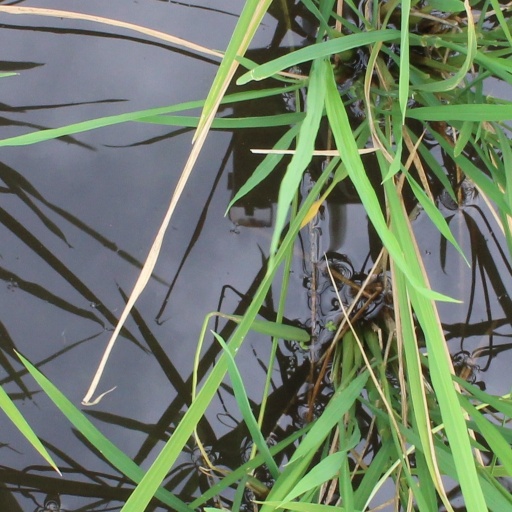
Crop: rice